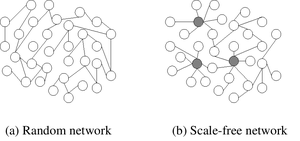
Un réseau invariant d'échelle est un réseau dont les degrés suivent une loi de puissance. Plus explicitement, dans un tel réseau, la proportion de nœuds de degré k est proportionnelle à pour grand, où est un paramètre.